Question: Why are the women carrying umbrellas?
Tambaya: Meyasa matan suke ɗauke da lema?
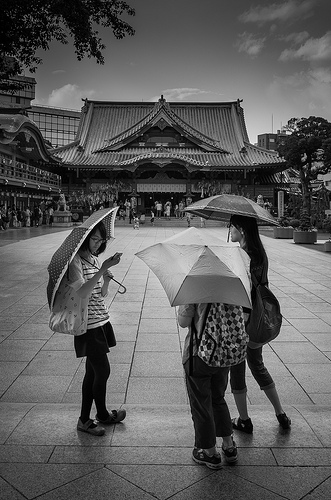
Answer: Rainy weather.
Amsa: Yanayin damina.